Alabama National Cemetery

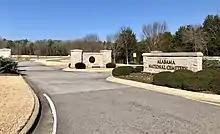

The first phase of the cemetery includes an entrance, roadways within the section, permanent buildings for administration and maintenance, a public information center and two shelters for services during inclement weather. Infrastructure consisting of drainage, fencing, landscaping, irrigation and utilities is also being built.